Glenn Ford

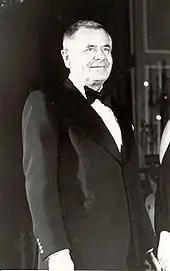
Ford at age 63 at the National Film Society convention in 1979

The film was entered in the Cannes Film Festival in France, then in its first year. Ford went on to be a leading man opposite Hayworth in a total of five films. and after their location romance (his marriage survived, hers did not), the two became lifelong friends and next-door neighbors, and lovers. Beautifully shot in black-and-white by cinematographer Rudolph Mate, "Gilda" has endured as a classic of film noir. It has a 96% rating on Rotten Tomatoes, and, in 2013, was selected for preservation in the United States National Film Registry by the Library of Congress as being "culturally, historically, or aesthetically significant".